Aymen Abdennour

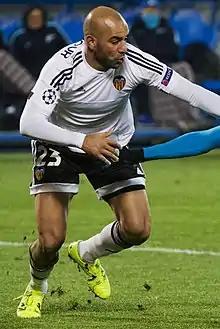
Abdennour playing for Valencia in 2015

Aymen Abdennour (born 6 August 1989) is a Tunisian Former professional footballer who plays as a centre-back.